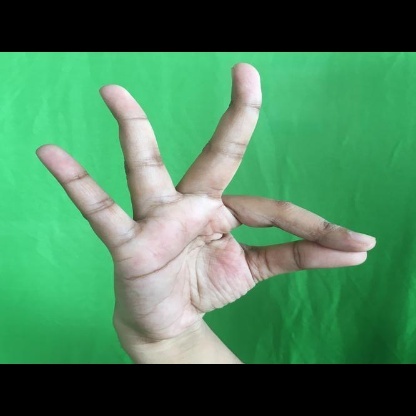
Mudra: Hamsasyam